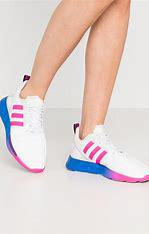
Brand: Adidas
Model: ZX 2K Flux